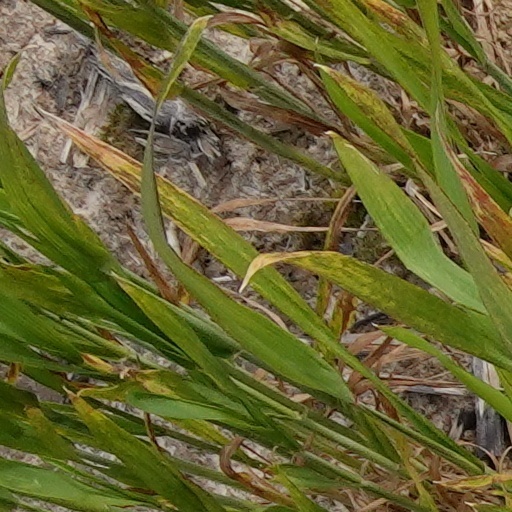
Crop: wheat